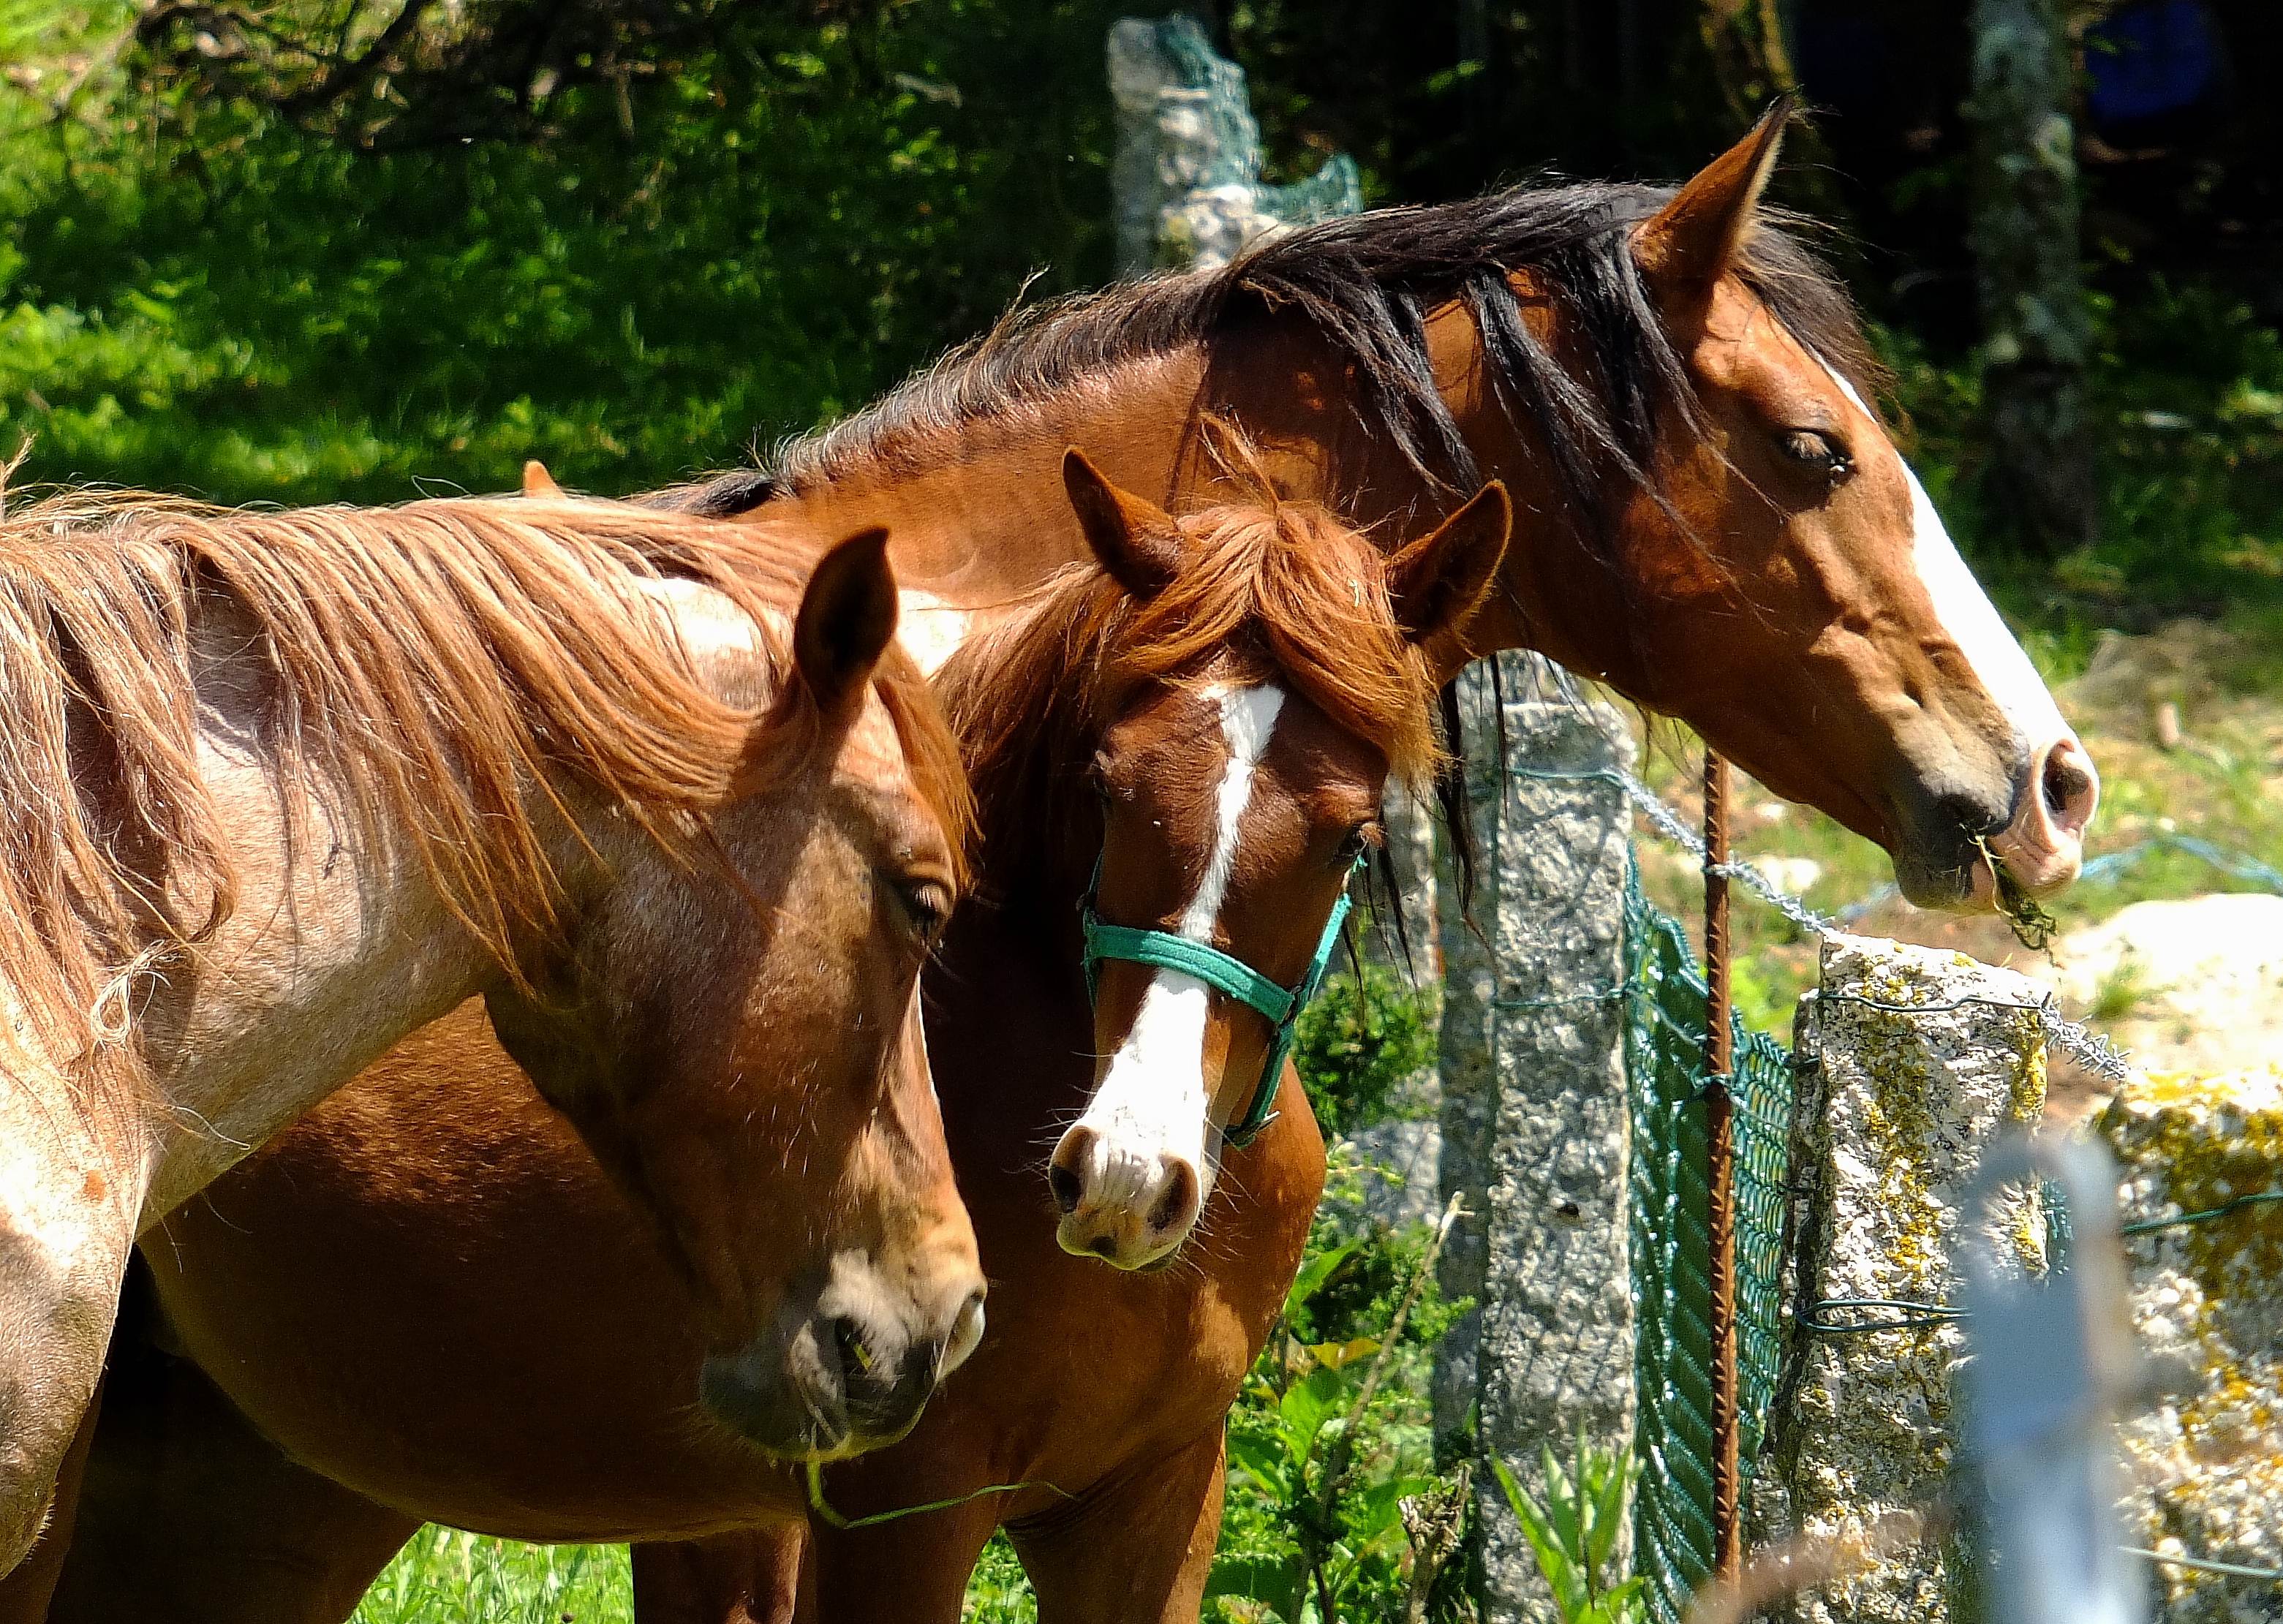
nature, flower, macro, horse, mammal, stallion, mane, fauna, animals, vertebrate, mare, naturaleza, galicia, pontevedra, espana, ggl1, gaby1, animales, fujifilmxs1, pontevedragaliciaespa a, pack animal, horse like mammal, mustang horse